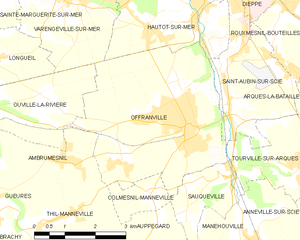
Carte des communes françaises Offranville